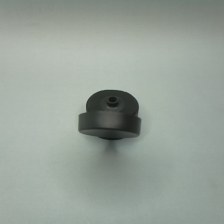
Color: black
Cap type: flip-top cap